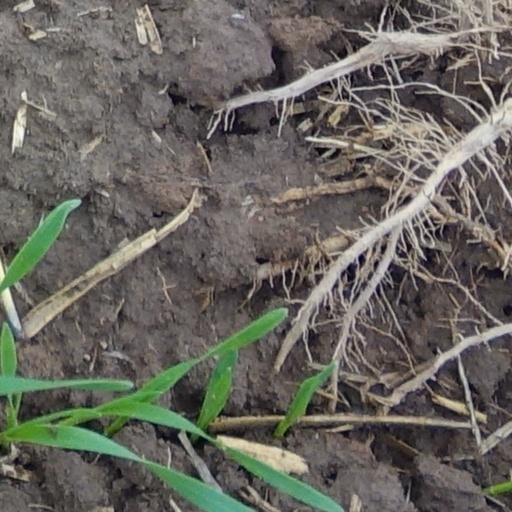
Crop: wheat